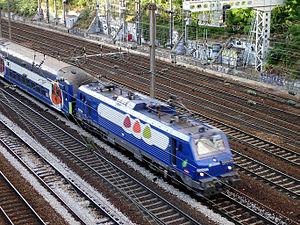
BB 27300 tractant une rame VB 2N dans la tranchée des Batignolles, à proximité de la gare de Pont-Cardinet, Paris, France.
Les BB 27300 sont des locomotives électriques de la gamme Prima. Directement dérivées des BB 27000 affectées au fret, elles en sont la version adaptée à la circulation avec voyageurs sur le réseau Transilien avec arrêts et démarrages fréquents. Depuis 2006, elles circulent sur le réseau Paris-Montparnasse et depuis 2007 sur les groupes IV, V et VI du réseau Paris-Saint-Lazare, en tête de rames composées de voitures de banlieue à deux niveaux rénovées. Une fois les VB 2N réformées à l'horizon 2021, les locomotives du parc rejoindront d'autres activités de la SNCF.